Australian War Memorial

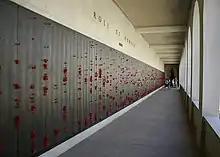
Roll of Honour panels along the walls of the courtyard.

The entrance to the courtyard is located immediately after the Memorial Building's entrance and is flanked by lion statues from the original Menin Gate, donated to the Australian War Memorial by the Mayor of Ypres in 1936. The courtyard contains a reflecting pool and steps up its northern end leading to the Hall of Memory. The courtyard is lined by arched cloisters, with the Roll of Honour positioned behind them. The Roll of Honour panels were installed in 1961 to commemorate the dead of World War I. Subsequent panels to commemorate the dead from other conflicts were installed after the 1960s. The Roll of Honour is situated on the east, west and southern walls of the courtyard and contains the names of over 102,000 Australians killed in war, from the Mahdist War and the War in Afghanistan. No rank or distinction is recorded with the names, on the basis that all died equally.